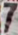
Number: 7